2017 Asian Winter Games

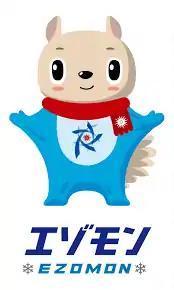
Ezomon, the official mascot.

The official mascot of the 2017 Asian Winter Games is named Ezomon. Ezomon is modeled after a very special type of flying squirrel only found in the Hokkaido region of Japan. Ezomon sports a red scarf and a blue cape with the logo of the 2017 Asian Winter Games on it.